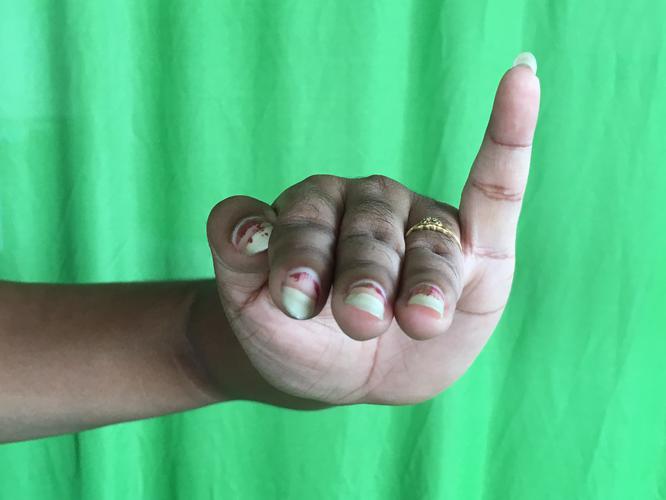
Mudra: Hamsapaksha
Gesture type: double_hand